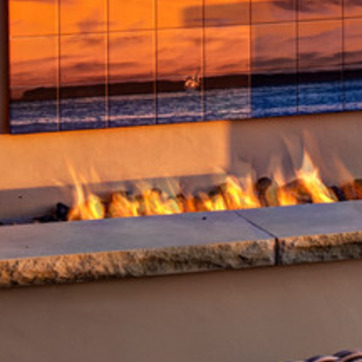
Material: other